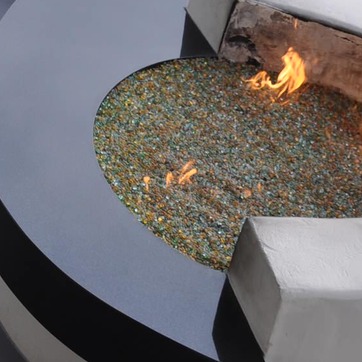
Material: other